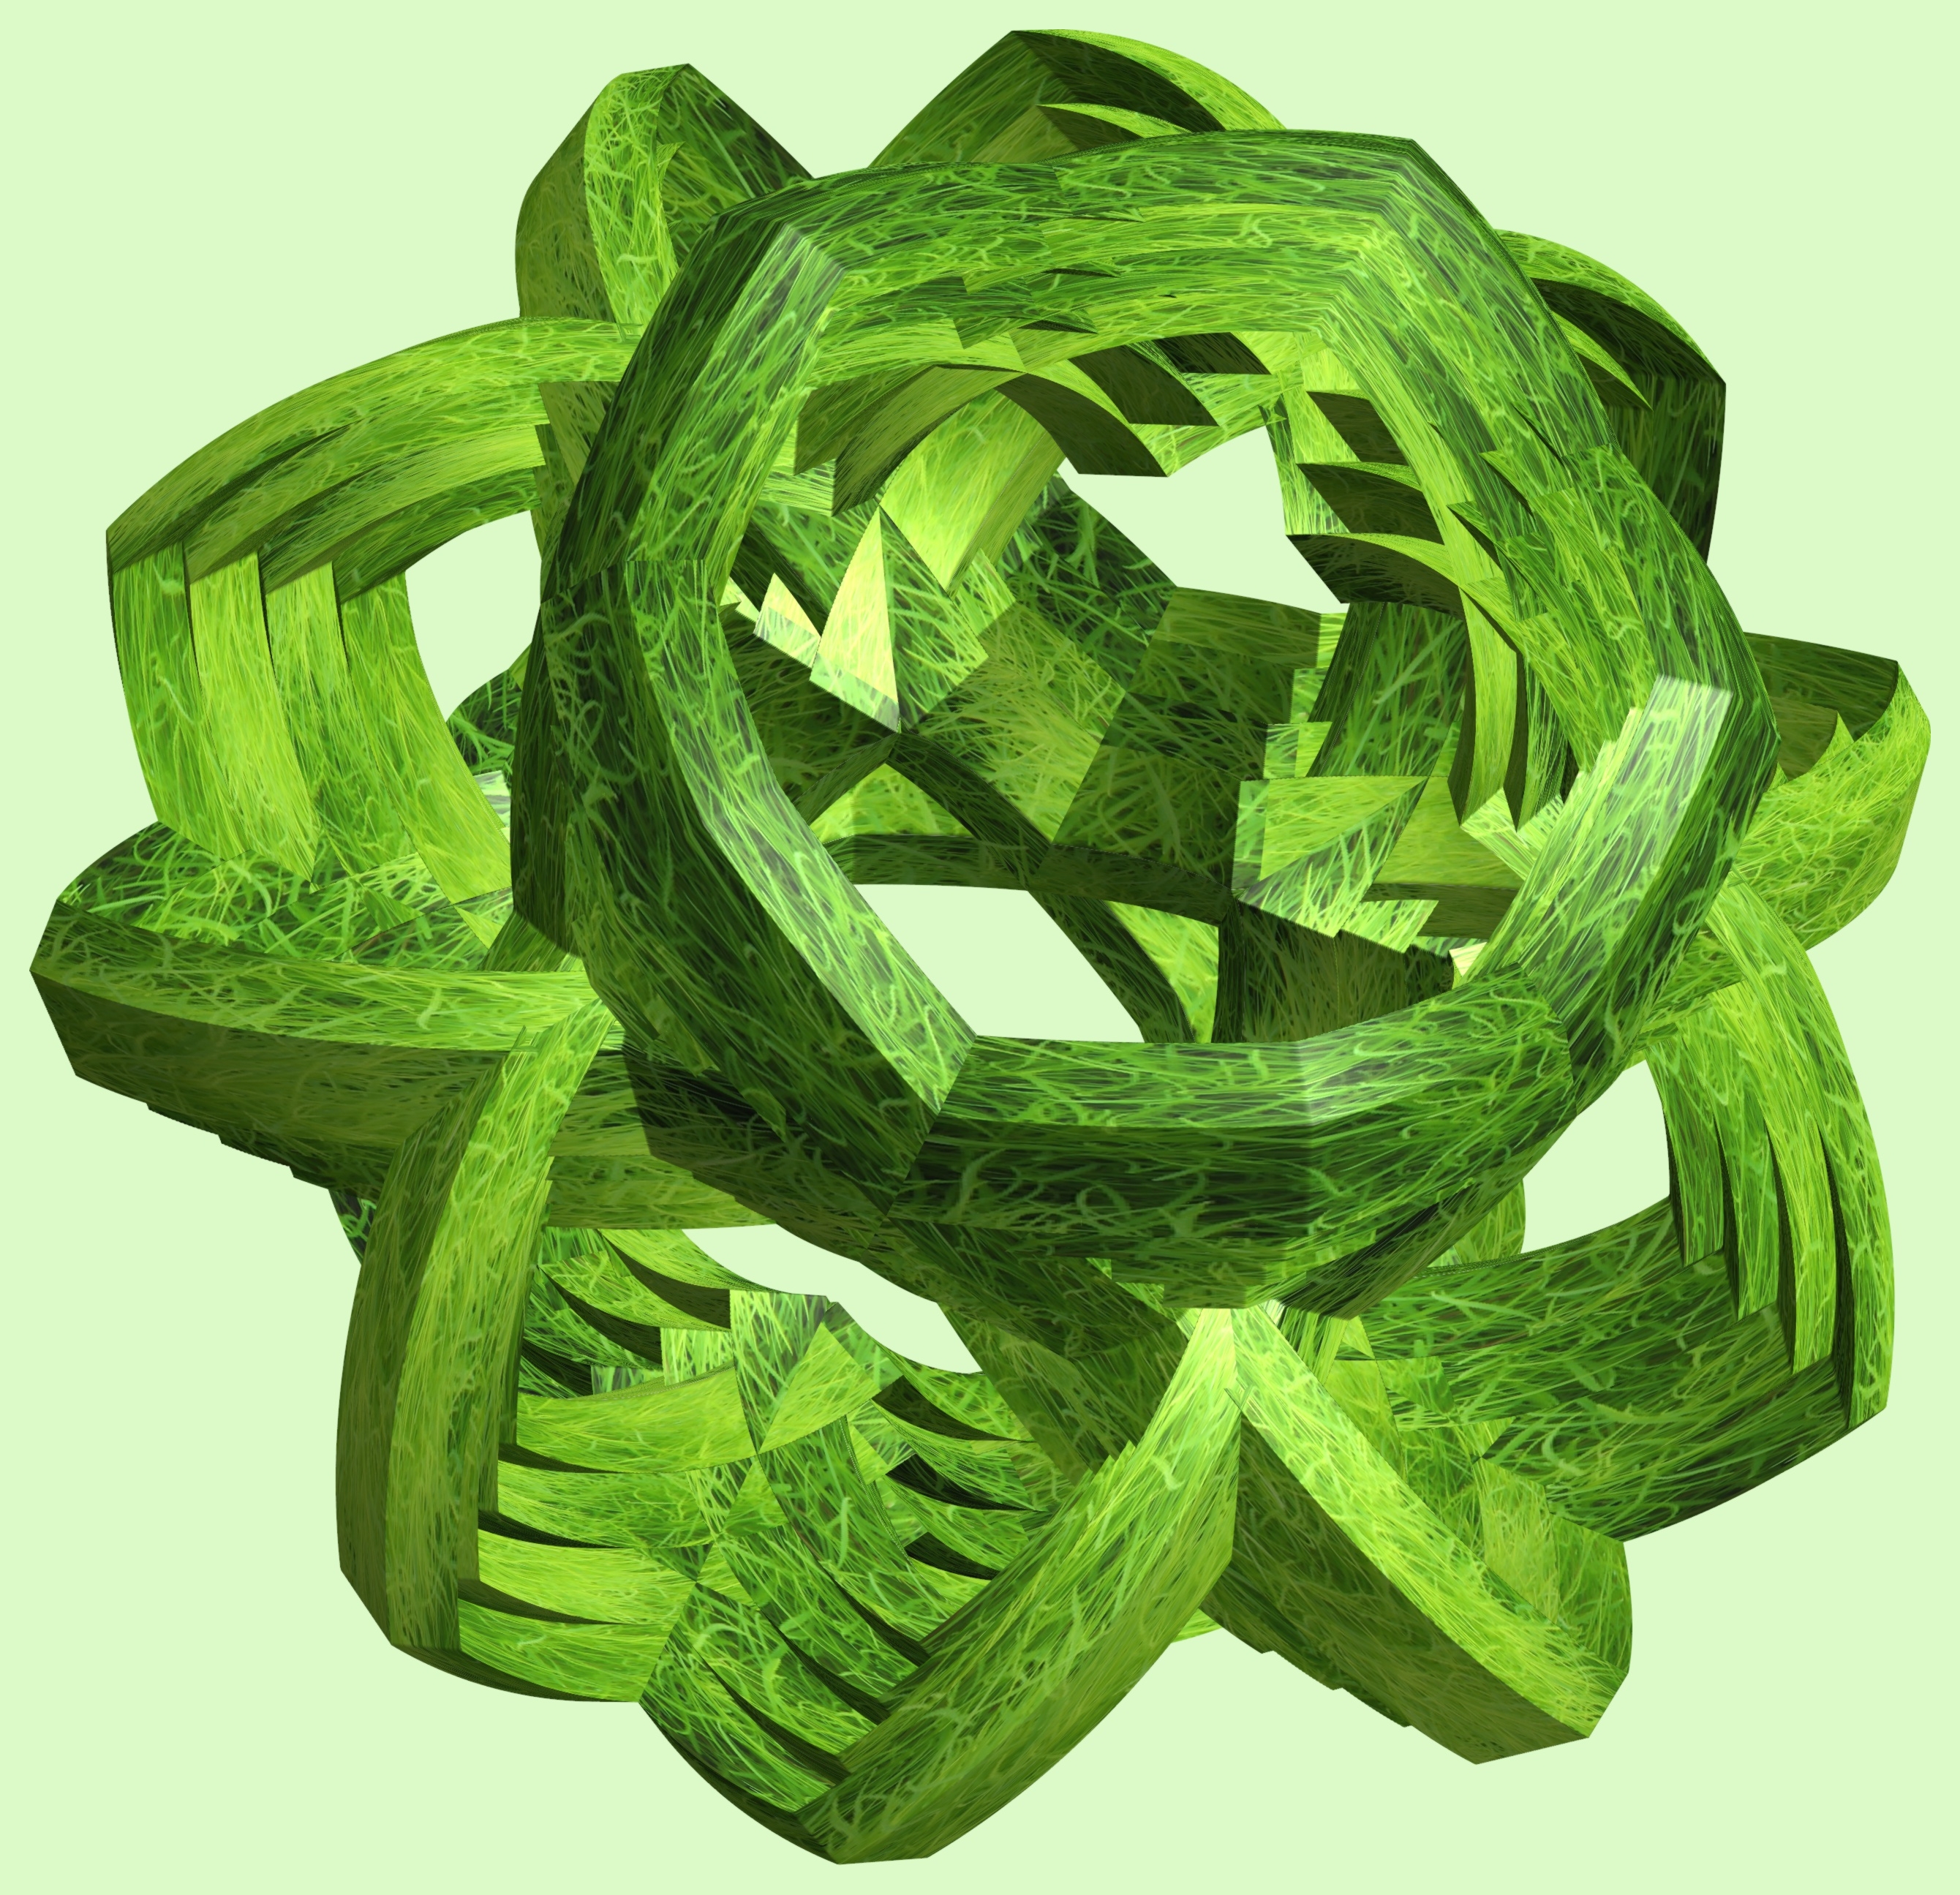
structure, texture, leaf, pattern, green, jewellery, design, symmetry, 3d, graphic, torus, mathematica, cg, parametricplot3d, code, program, algorithm, mapping, emerald, fashion accessory